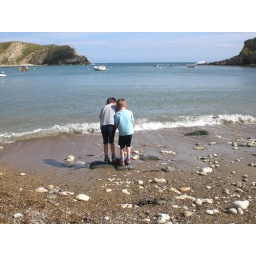
The boys on the beach at Lulworth in Dorset